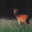
Label: deer